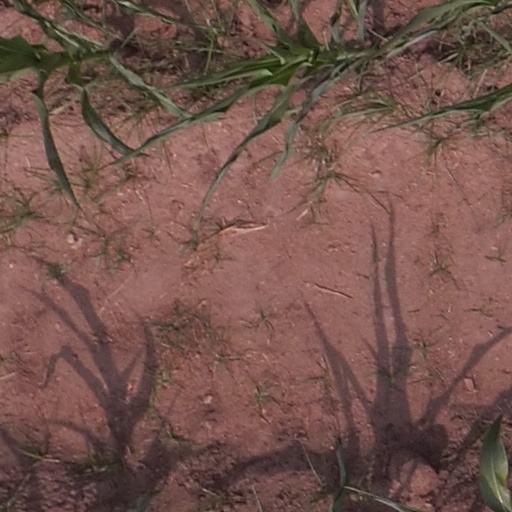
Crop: maize; corn